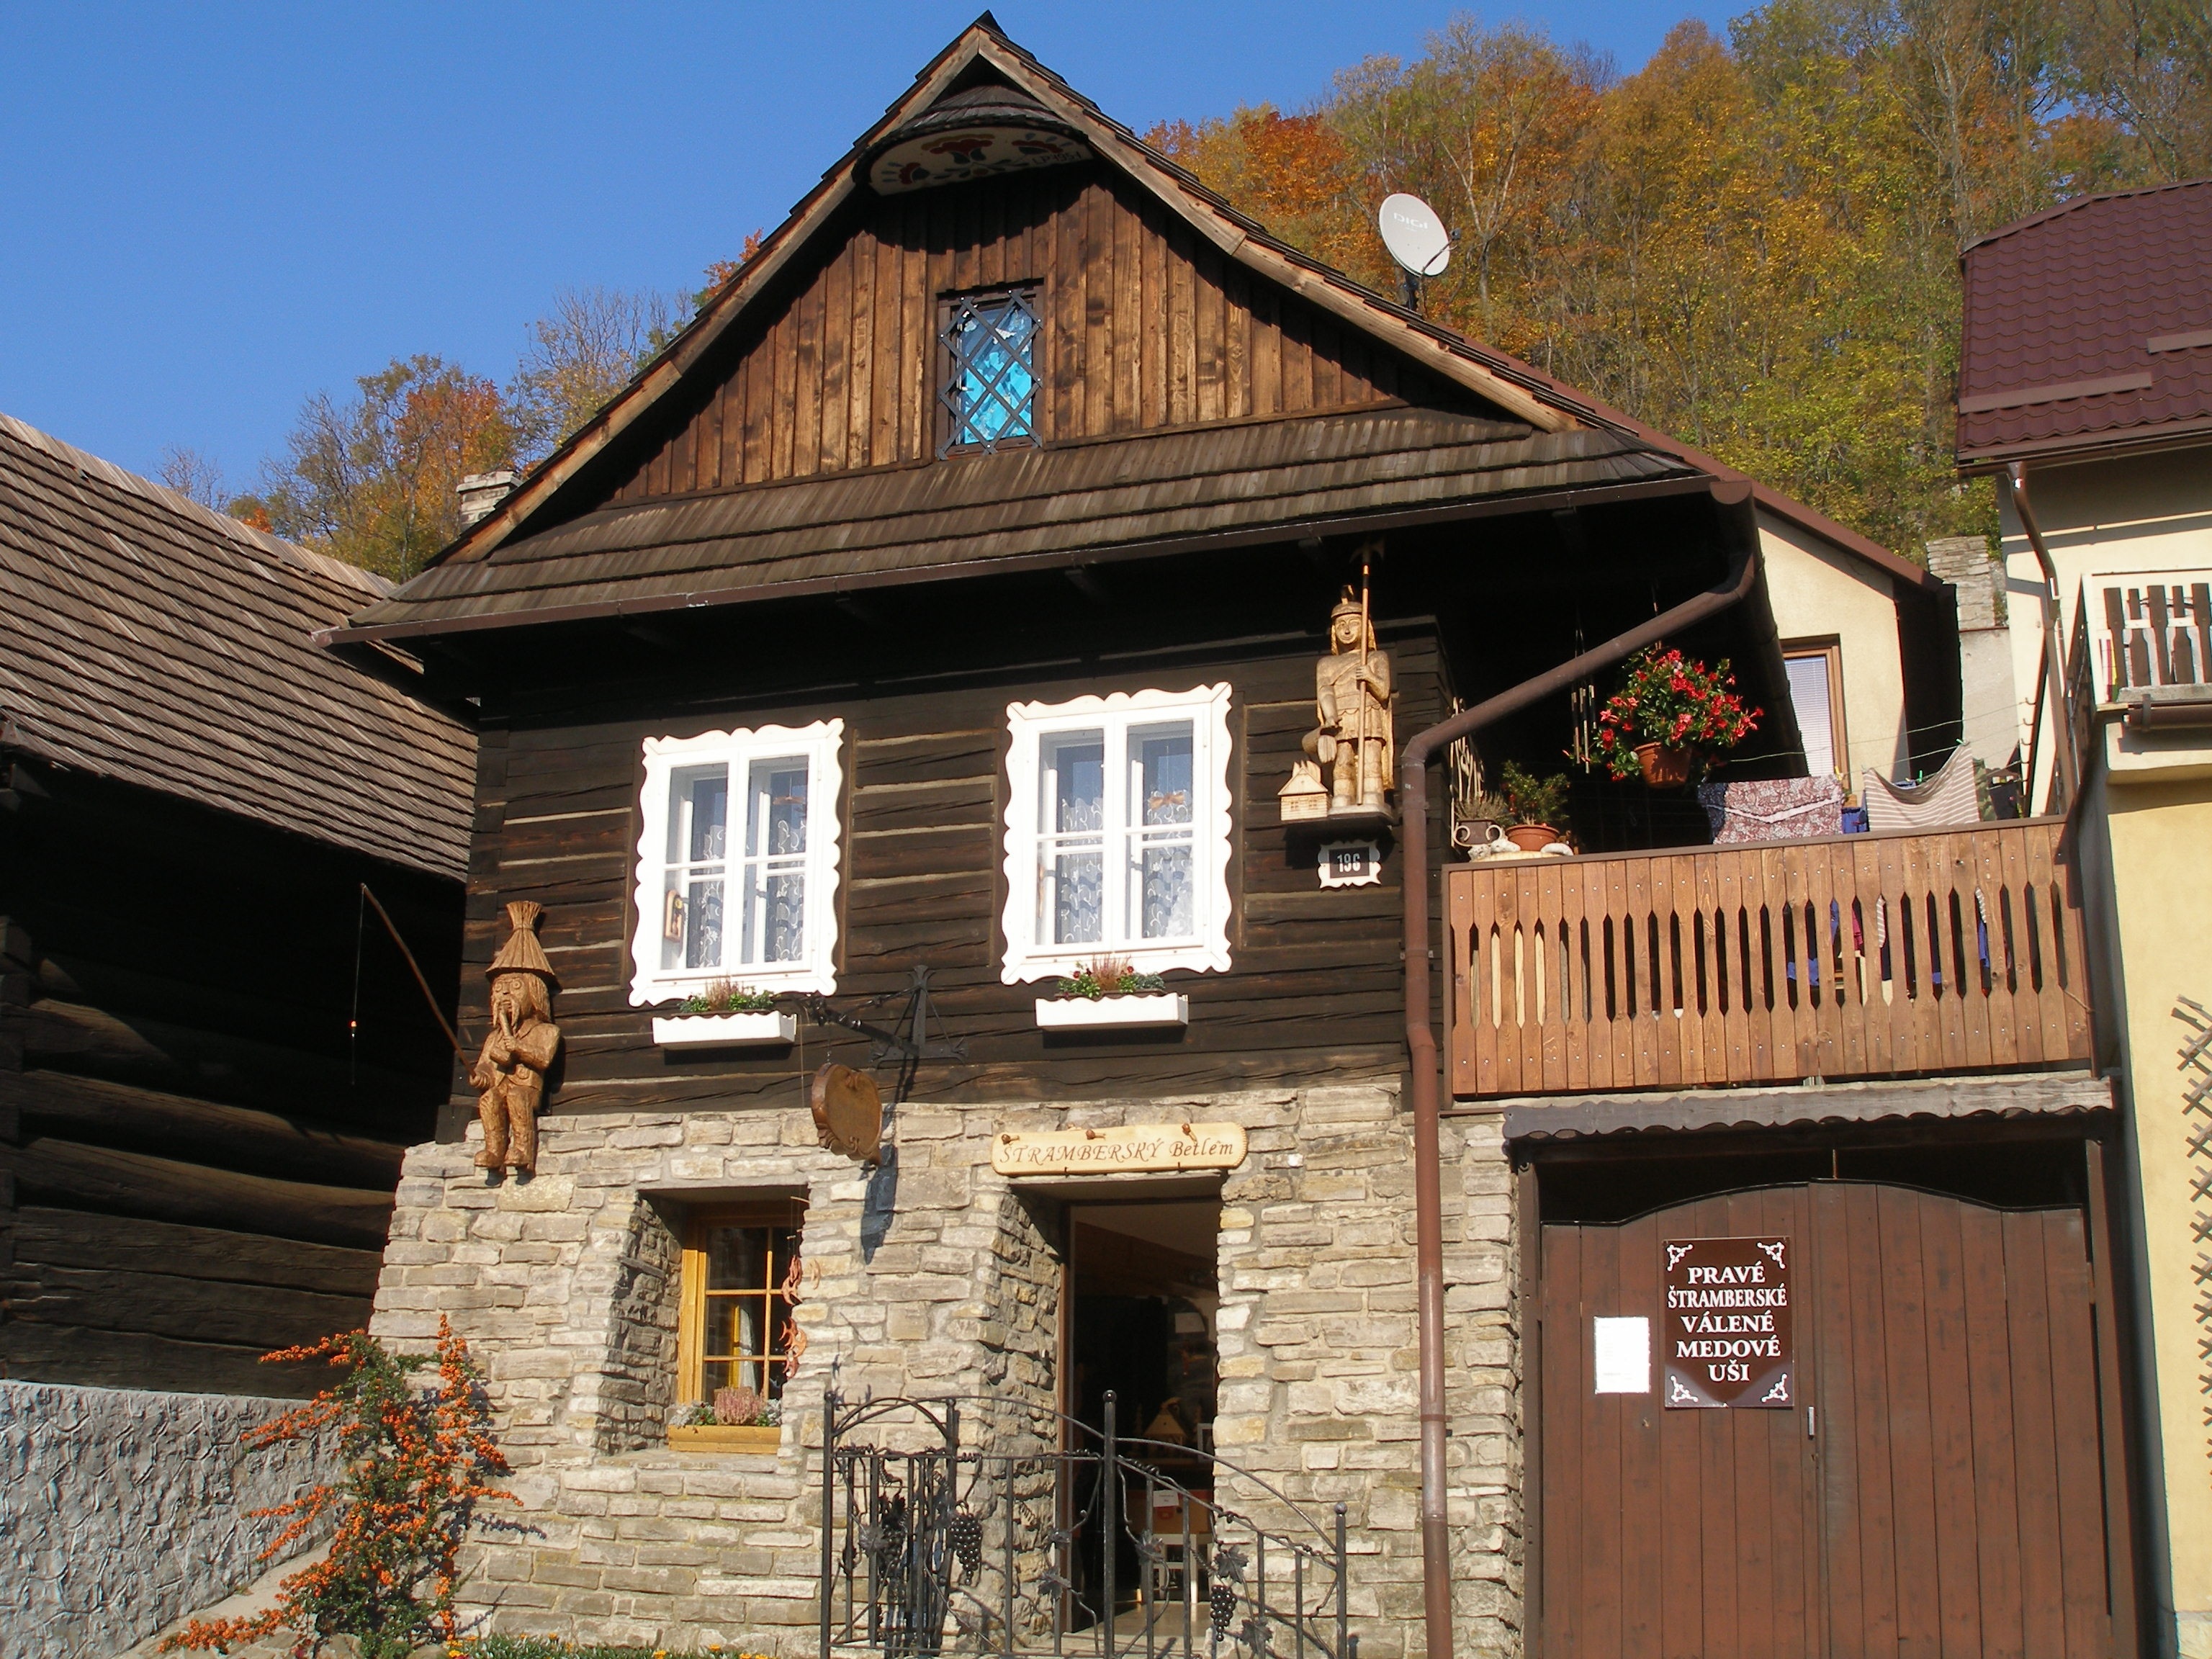
architecture, wood, house, roof, building, home, hut, village, shack, cottage, facade, property, baking, wooden house, farmhouse, estate, log cabin, gingerbread, moravia, tramberk, tramberk ears, outdoor structure